Pleuger

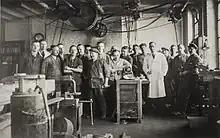
Pleuger first workshop in 1929 in Berlin Kottbusser Ufer

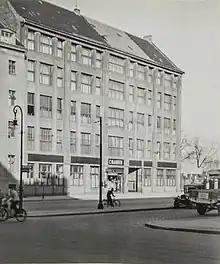
Pleuger Building in 1939 in Berlin Mühlenstr

Pleuger Industries was founded in 1929 by Friedrich Wilhelm Pleuger, when he invented glandless motor as a replacement to the borehole shaft and piston pumps. Since water was used to lubricate and cool the bearings of the wet rotor motor, the patent was regarded particularly ecologically benign and effective at the time. In contrast to oil-filled submersible motors of the time, Pleuger pumps had the critical benefit that they could be employed in sensitive sectors such as drinking water delivery. In the 1930s, these pumps became the universally accepted standard.